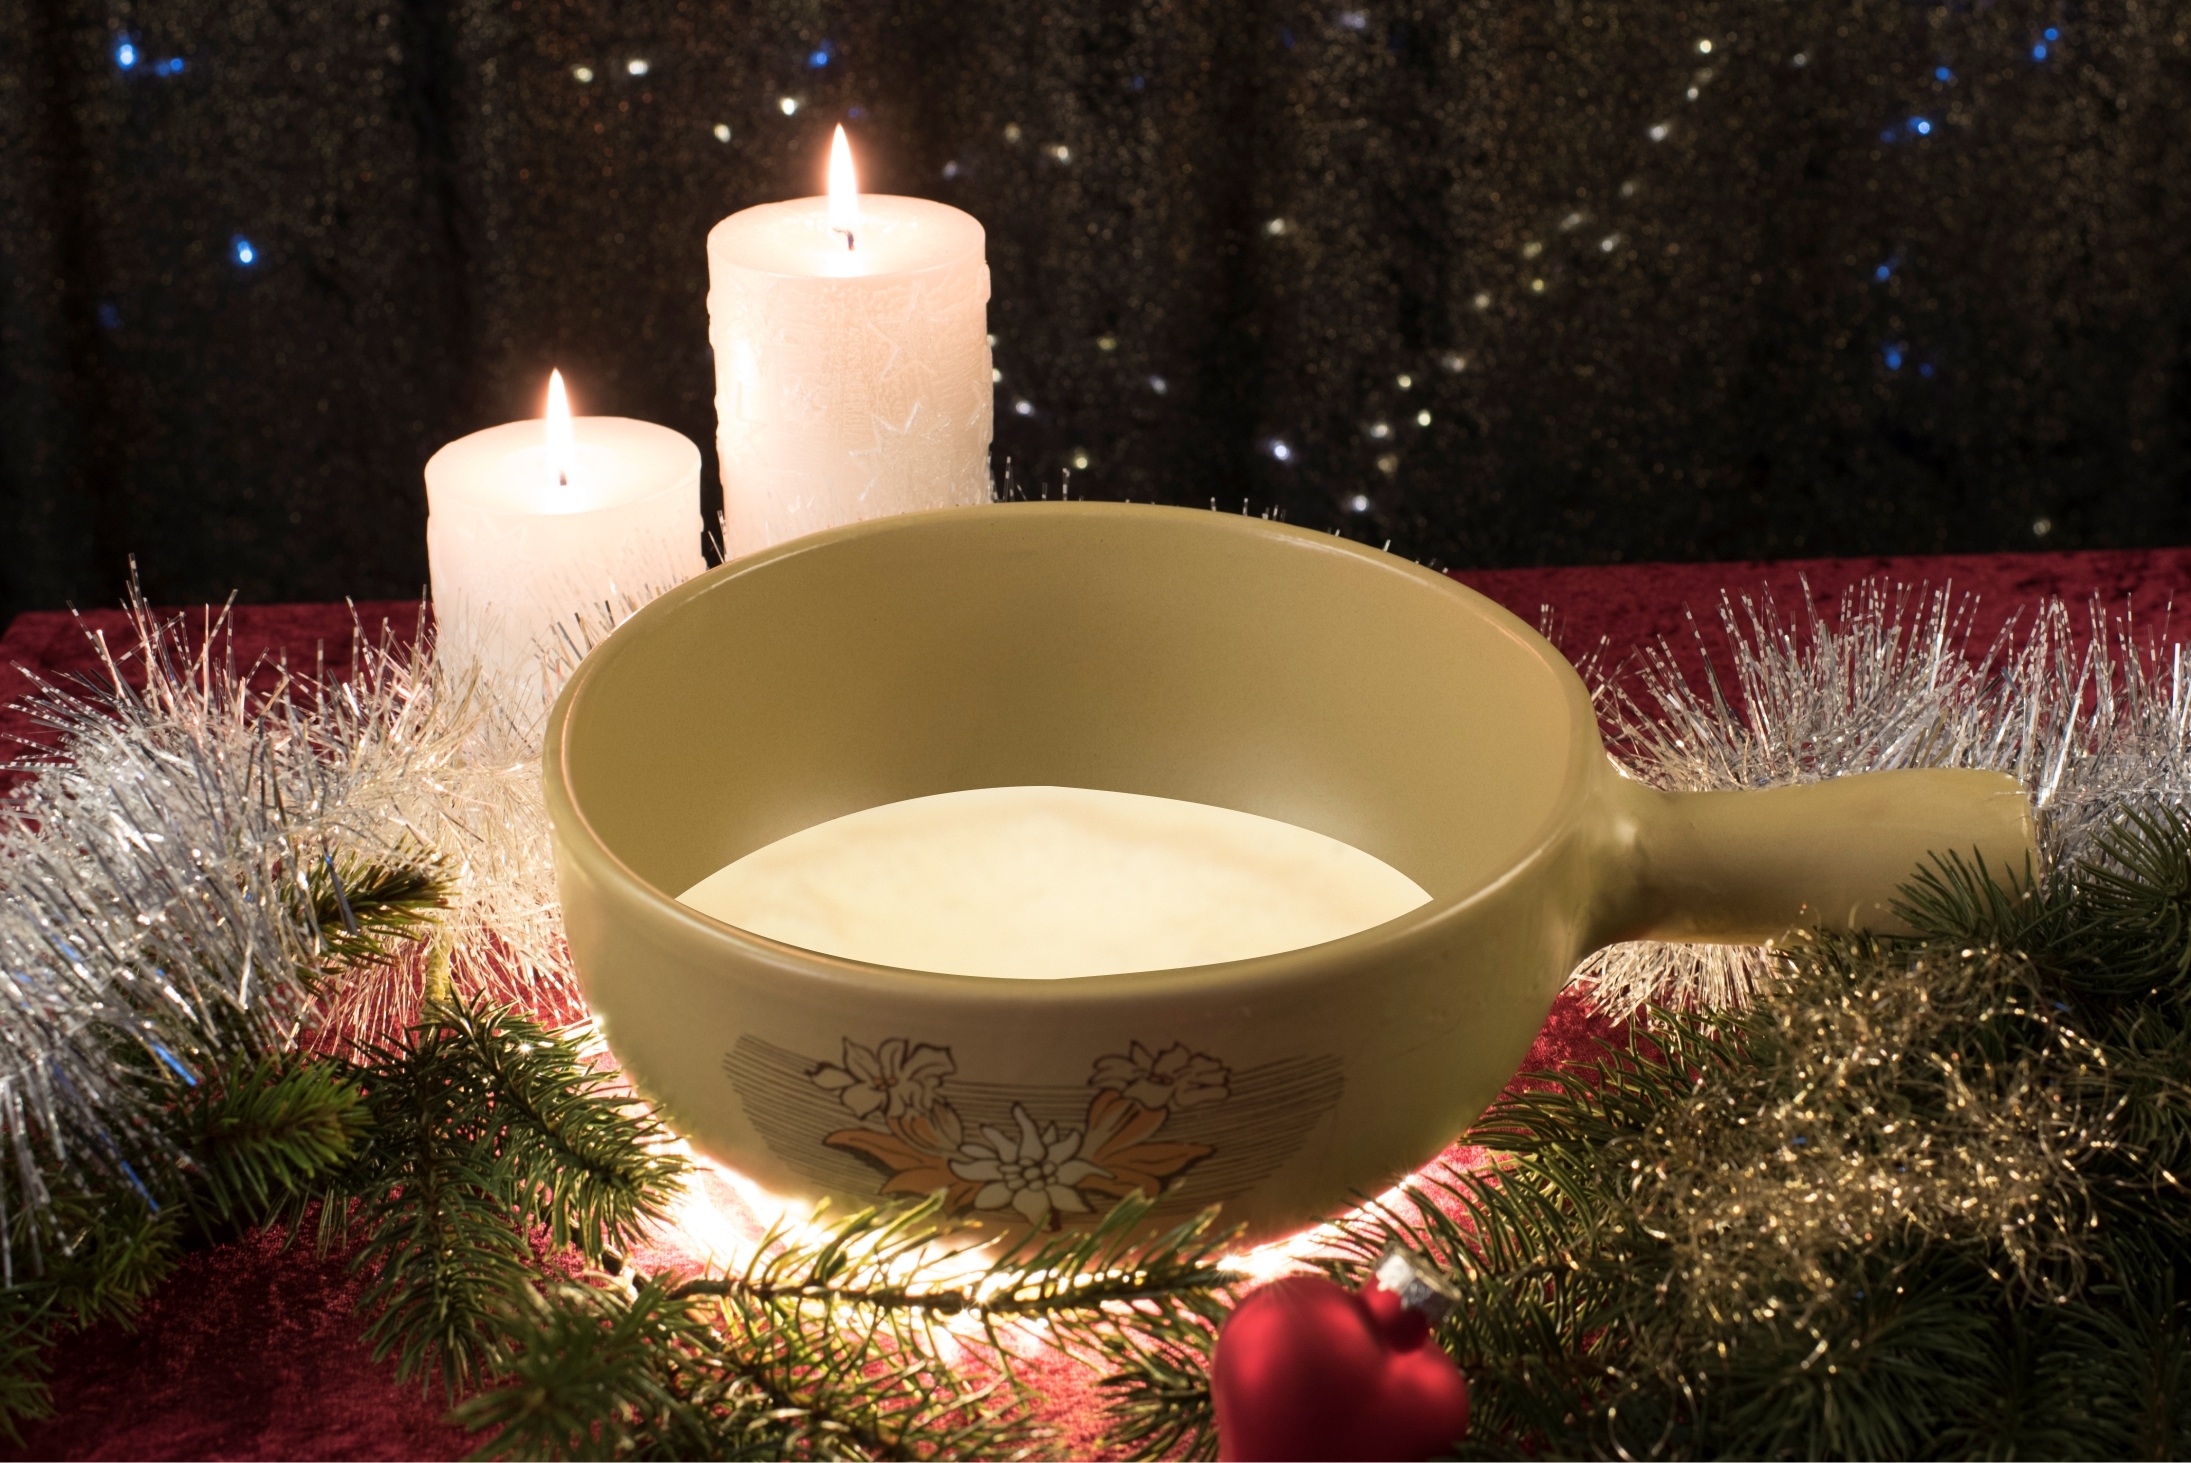
light, kitchen, candle, christmas, lighting, eat, decor, cheese, christmas decoration, fondue, cheese fondue